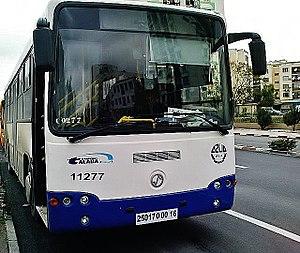
L'Établissement public de transport urbain et suburbain d'Alger est une entreprise publique, qui assure le service de transports en commun de surface dans la ville d'Alger et son agglomération.
SNVI 100 L6 est un autobus construit par le constructeur algérien SNVI. SNVI 100 L6 est un autobus interurbain de transport de personnes d'une capacité de 100 places.
La Société nationale des véhicules industriels, ou SNVI, anciennement « Société nationale de construction mécanique », est un constructeur de véhicules industriels et de bus situé à Alger, en Algérie. Il conçoit et fabrique des véhicules utilitaires moyens et lourds, des bus pour le transport urbain et interurbain et des véhicules spéciaux comme les camions anti-incendie, tout-terrain ou pour le secteur militaire et la protection civile.
Alger, est la capitale de l'Algérie et en est la ville la plus peuplée.